A String of Pearls (song)

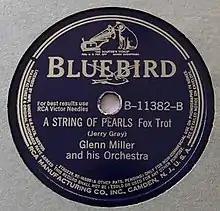
1941 RCA Bluebird 78, B-11382-B.

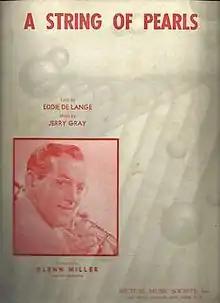
Sheet music cover, Mutual Music Society, Inc., New York

"A String of Pearls" is a 1941 song recorded by Glenn Miller and His Orchestra on RCA Bluebird that November, becoming a #1 hit. It was composed by Jerry Gray with lyrics by Eddie DeLange. The song is a big band and jazz standard.